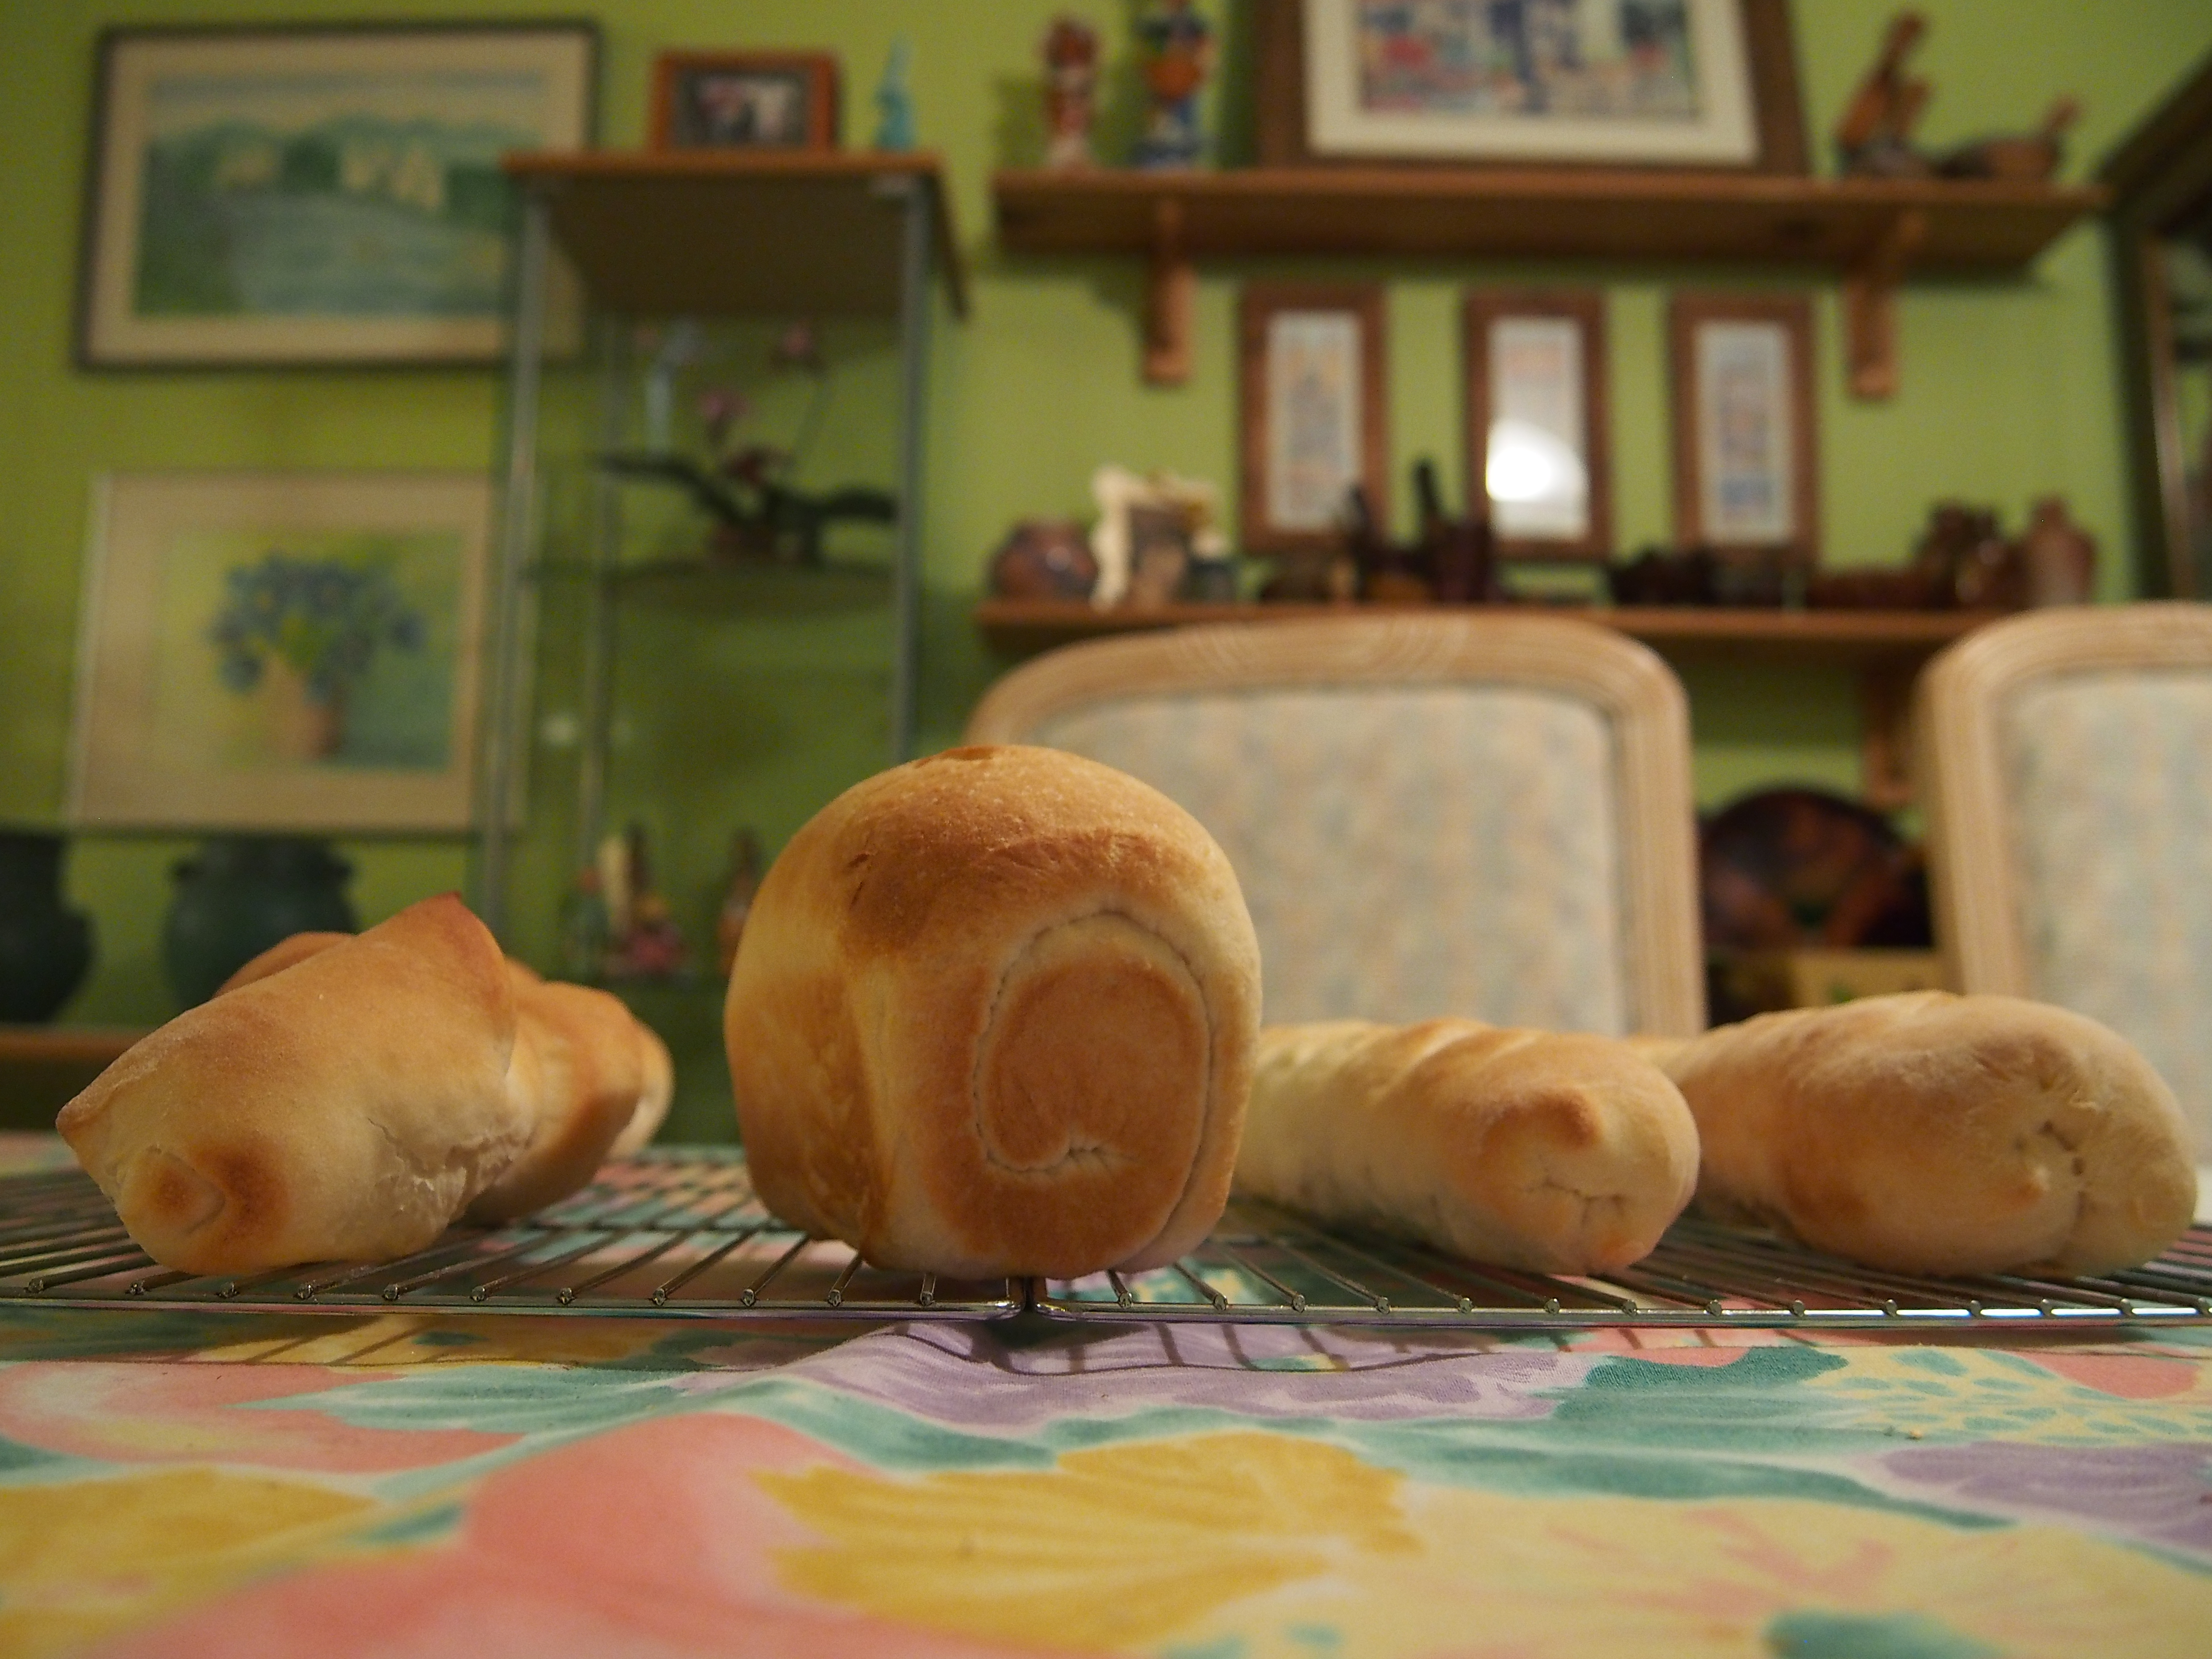
meal, food, cooking, baking, homemade, bread, baked, soft, flour, human action